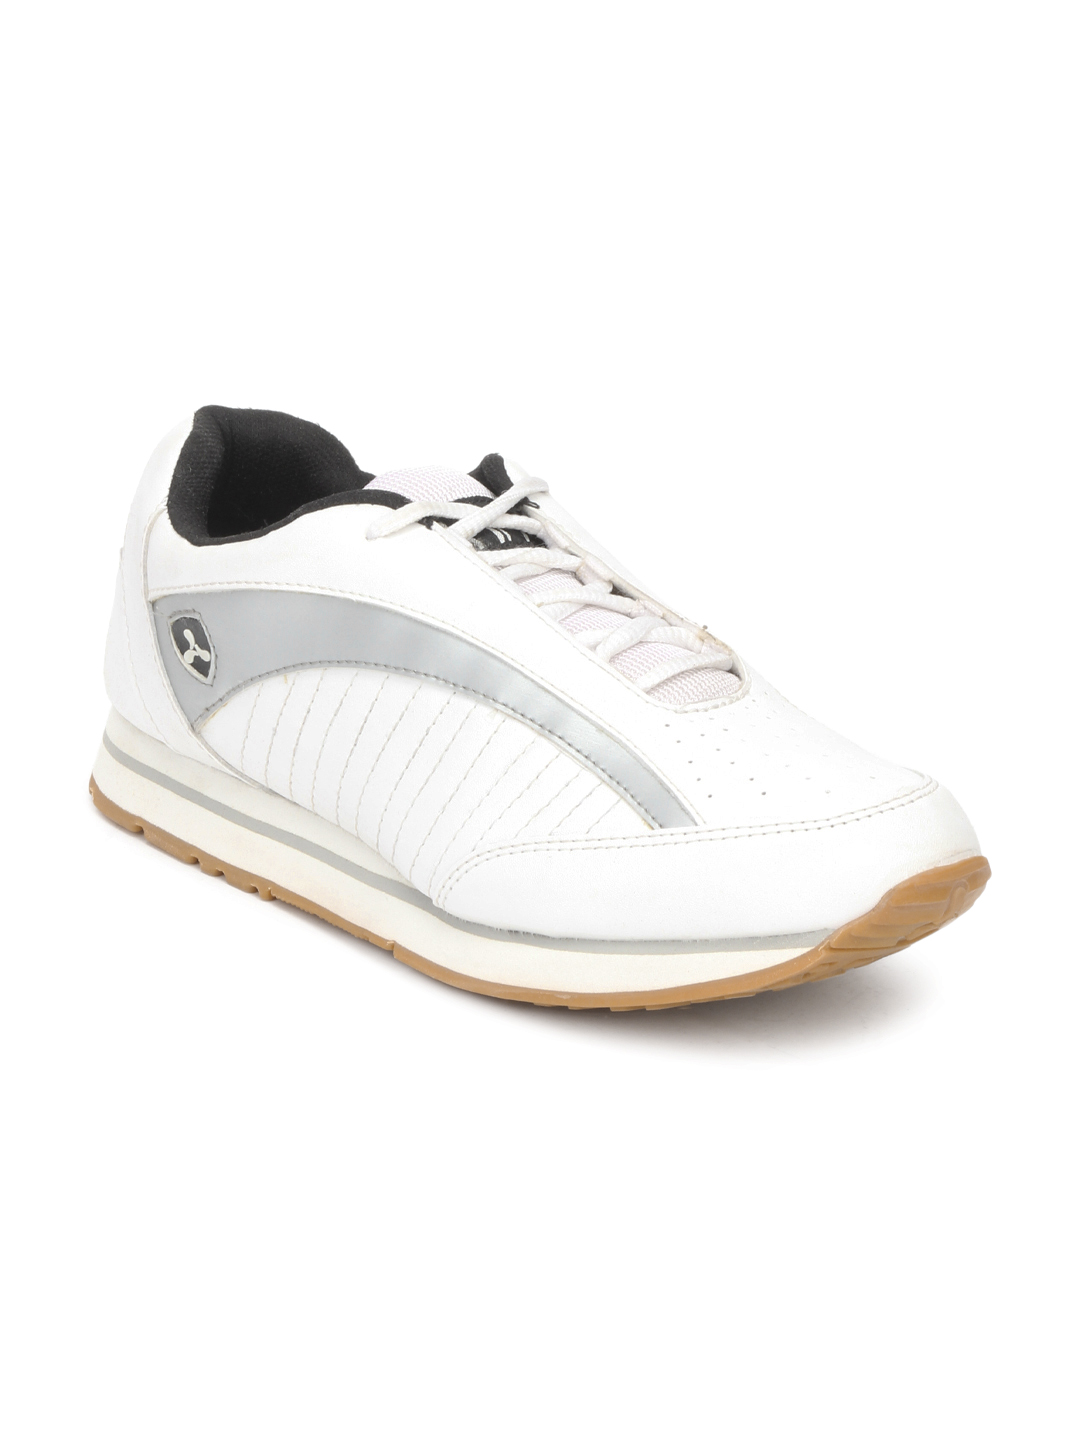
Spinn Men Techno White Sports Shoes
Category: Footwear / Shoes / Sports Shoes
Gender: Men
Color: White
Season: Summer 2012
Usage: Sports